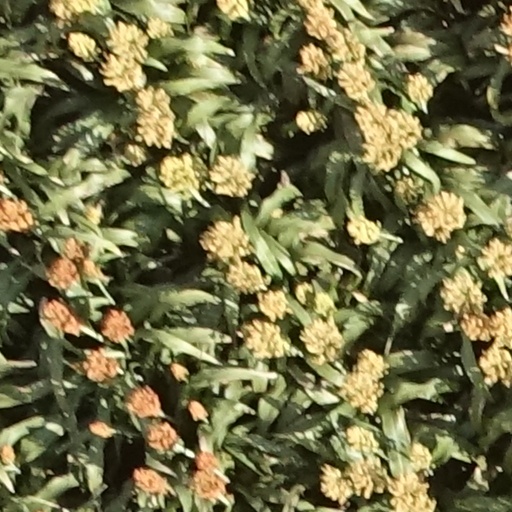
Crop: sorghum